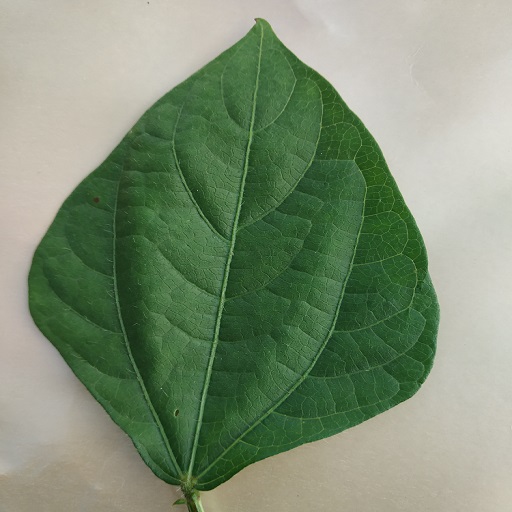
Label: Healthy